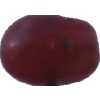
Label: pink_grape